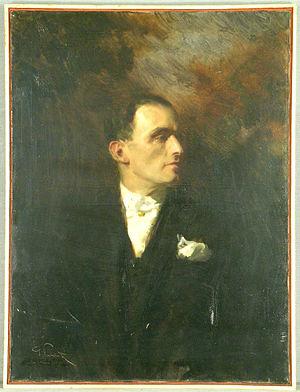
Giuseppe Palanti est un peintre, un illustrateur, un costumier, un metteur en scène et un professeur italien.
Mario Palanti est un architecte italien. En Amérique du Sud il a conçu d'importants immeubles dans les capitales d'Argentine et d'Uruguay, Buenos Aires et Montevideo.